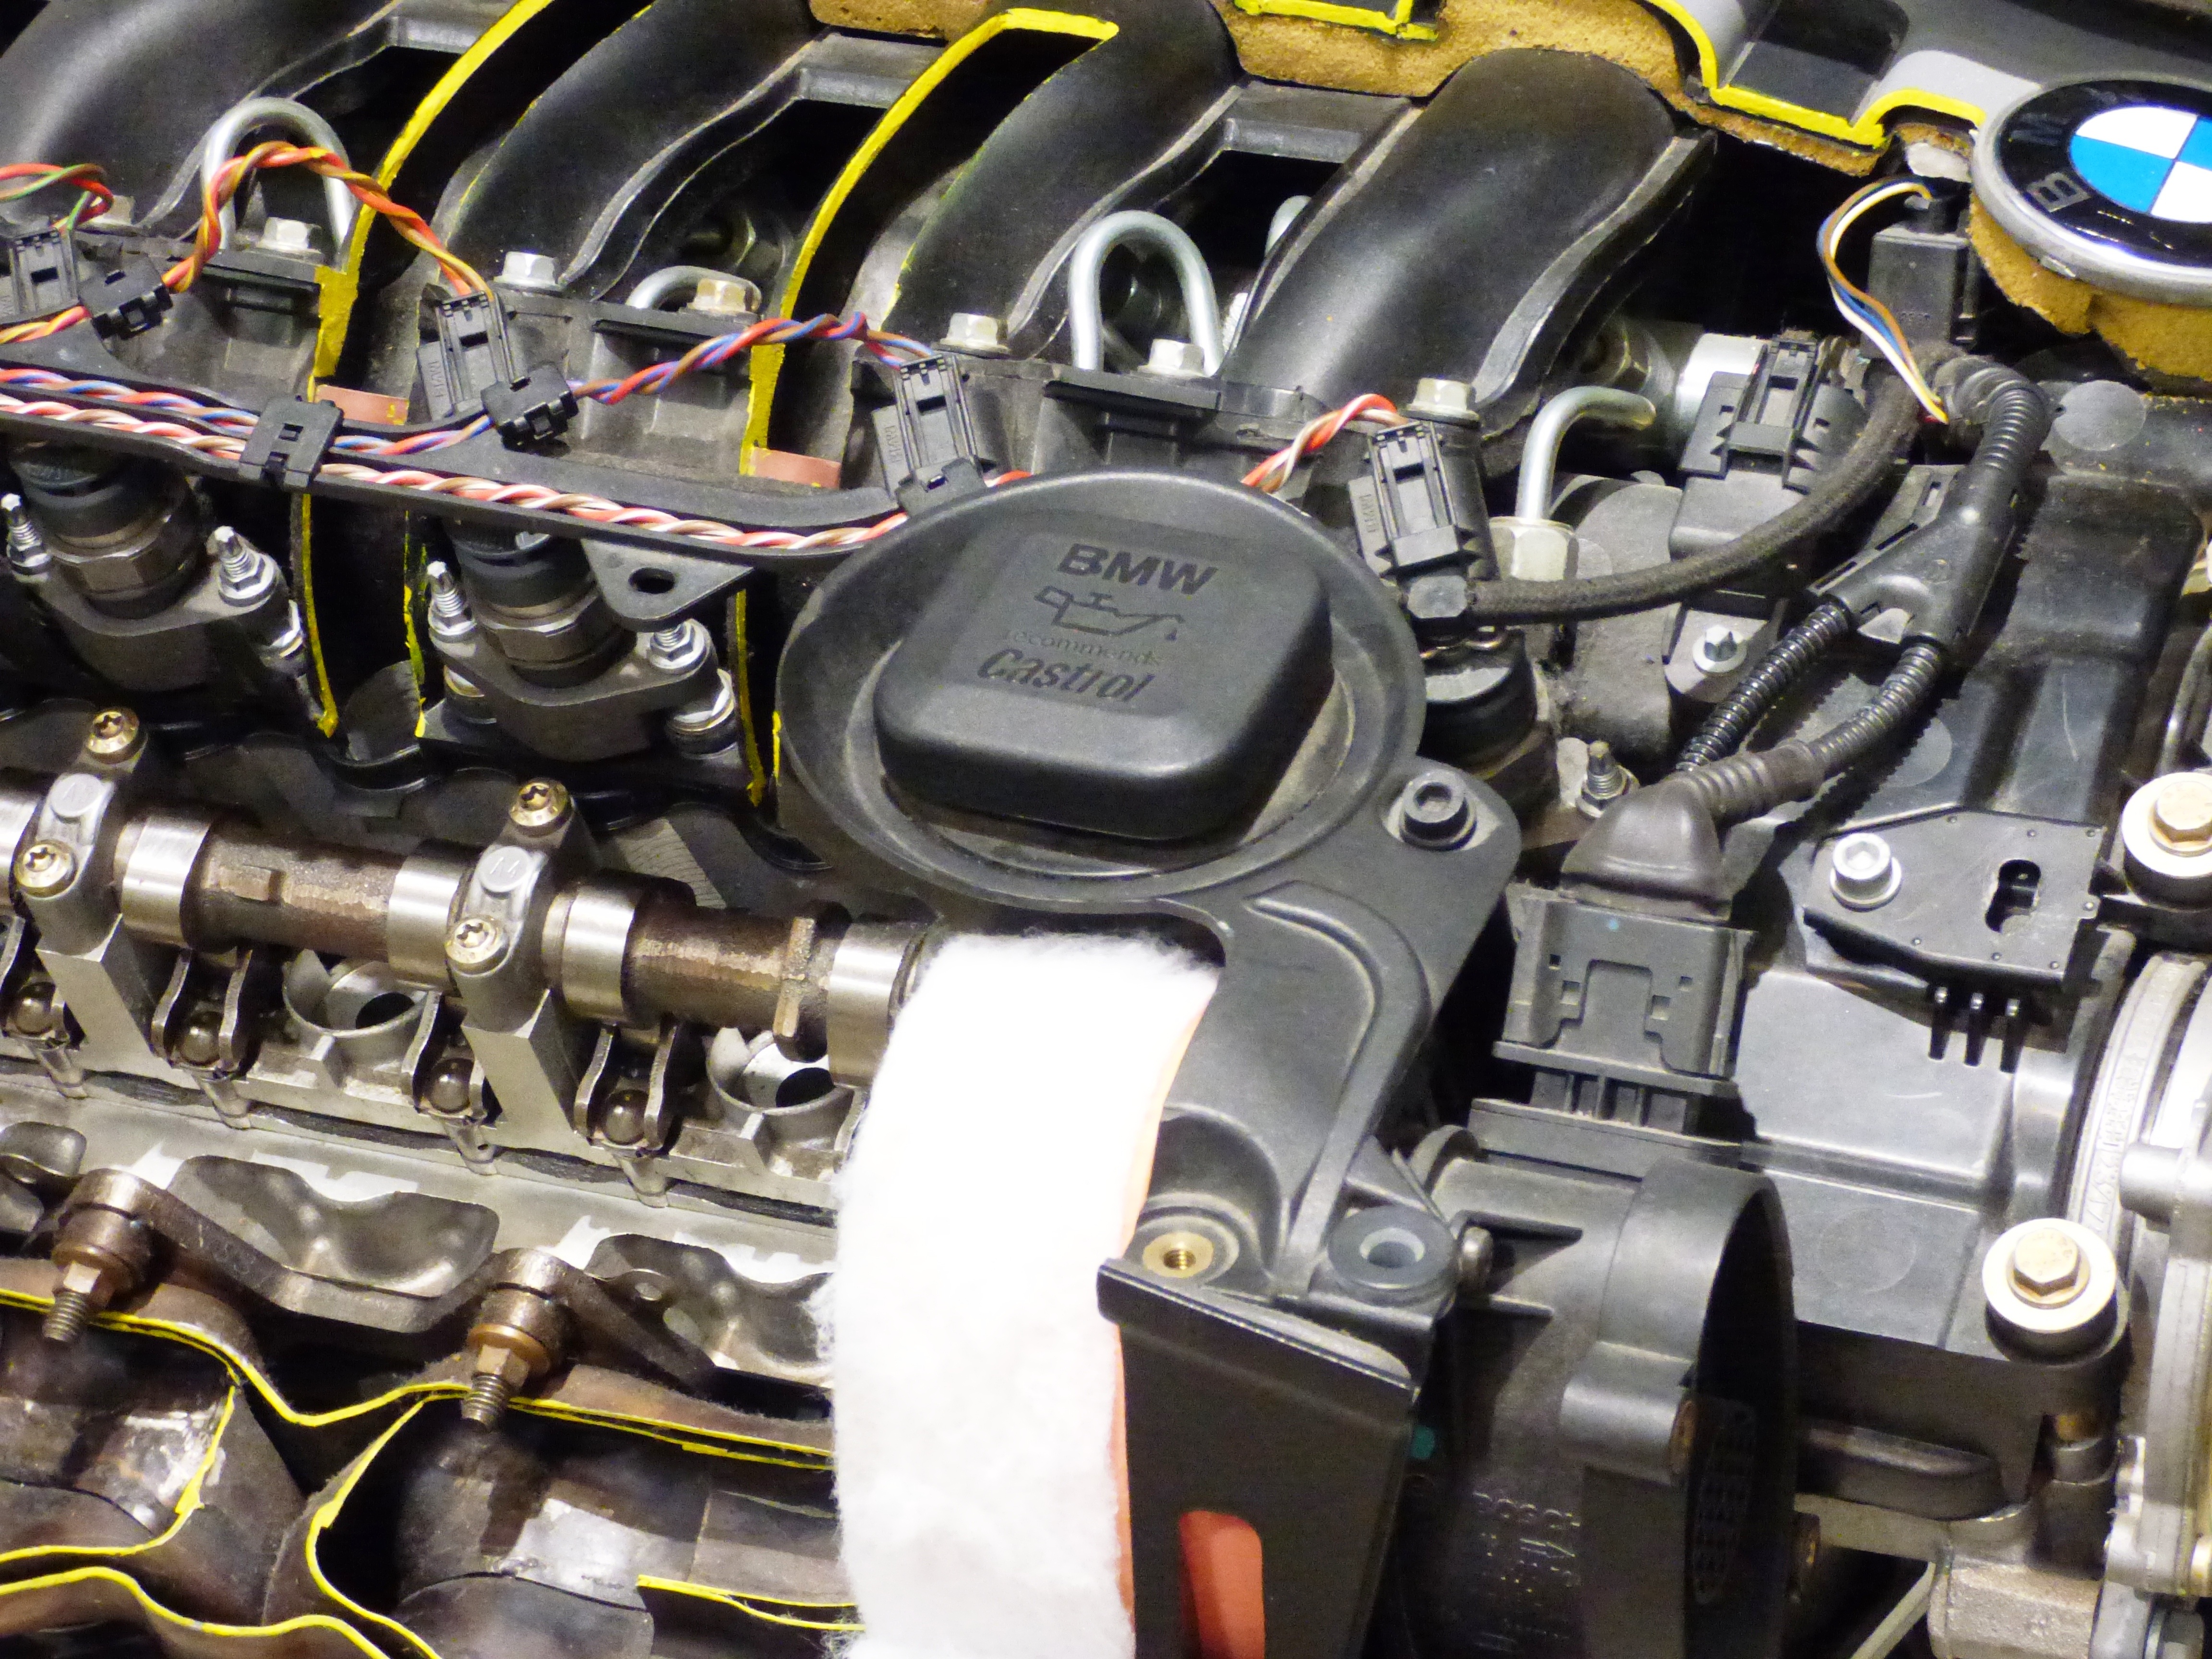
car, vehicle, automotive, sports car, tech, engine, sedan, oil, cylinder, section, the mechanism of, cylinders, automobile make, automotive exterior, luxury vehicle, family car, automotive engine part